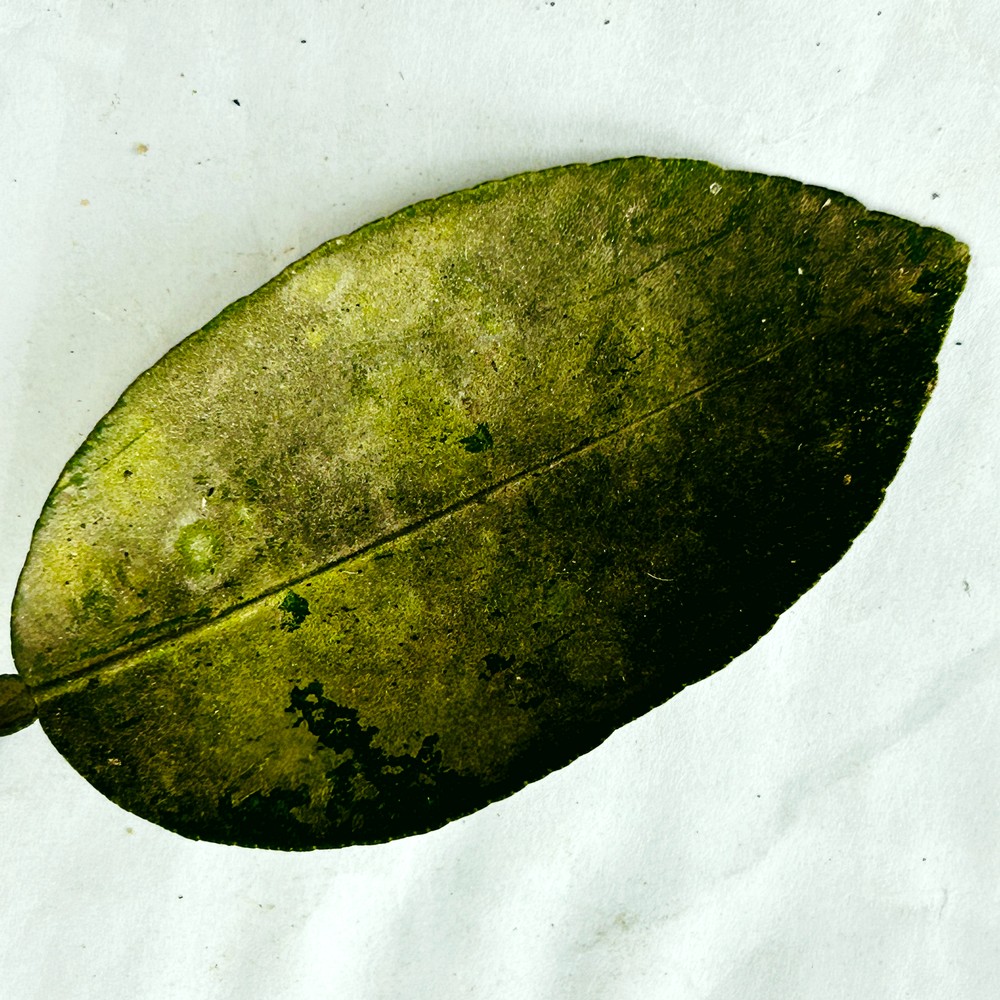
Label: Sooty Mould